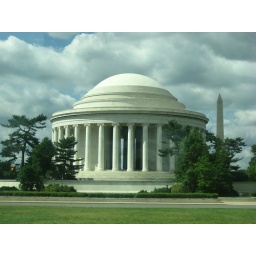
This was taken out the window of my tour bus in DC. It was a really lucky shot!